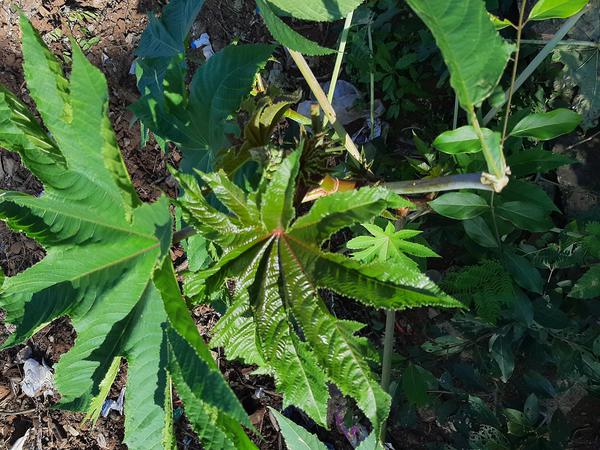
Plant: Castor